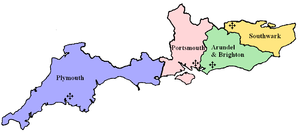
Le diocèse d'Arundel et Brighton est un diocèse suffragant de l'Archidiocèse de Southwark en Angleterre, constitué en 1965.
Le diocèse de Plymouth est un diocèse suffragant de l'Archidiocèse de Southwark en Angleterre, constitué en 1850.
L’archidiocèse de Southwark est un archidiocèse catholique métropolitain de rite latin érigé en Angleterre le 28 mai 1965. Son titulaire, Mᵍʳ John Wilson, siège à la cathédrale Saint-Georges de Southwark. L'archidiocèse couvre la banlieue sud de Londres et le Kent.